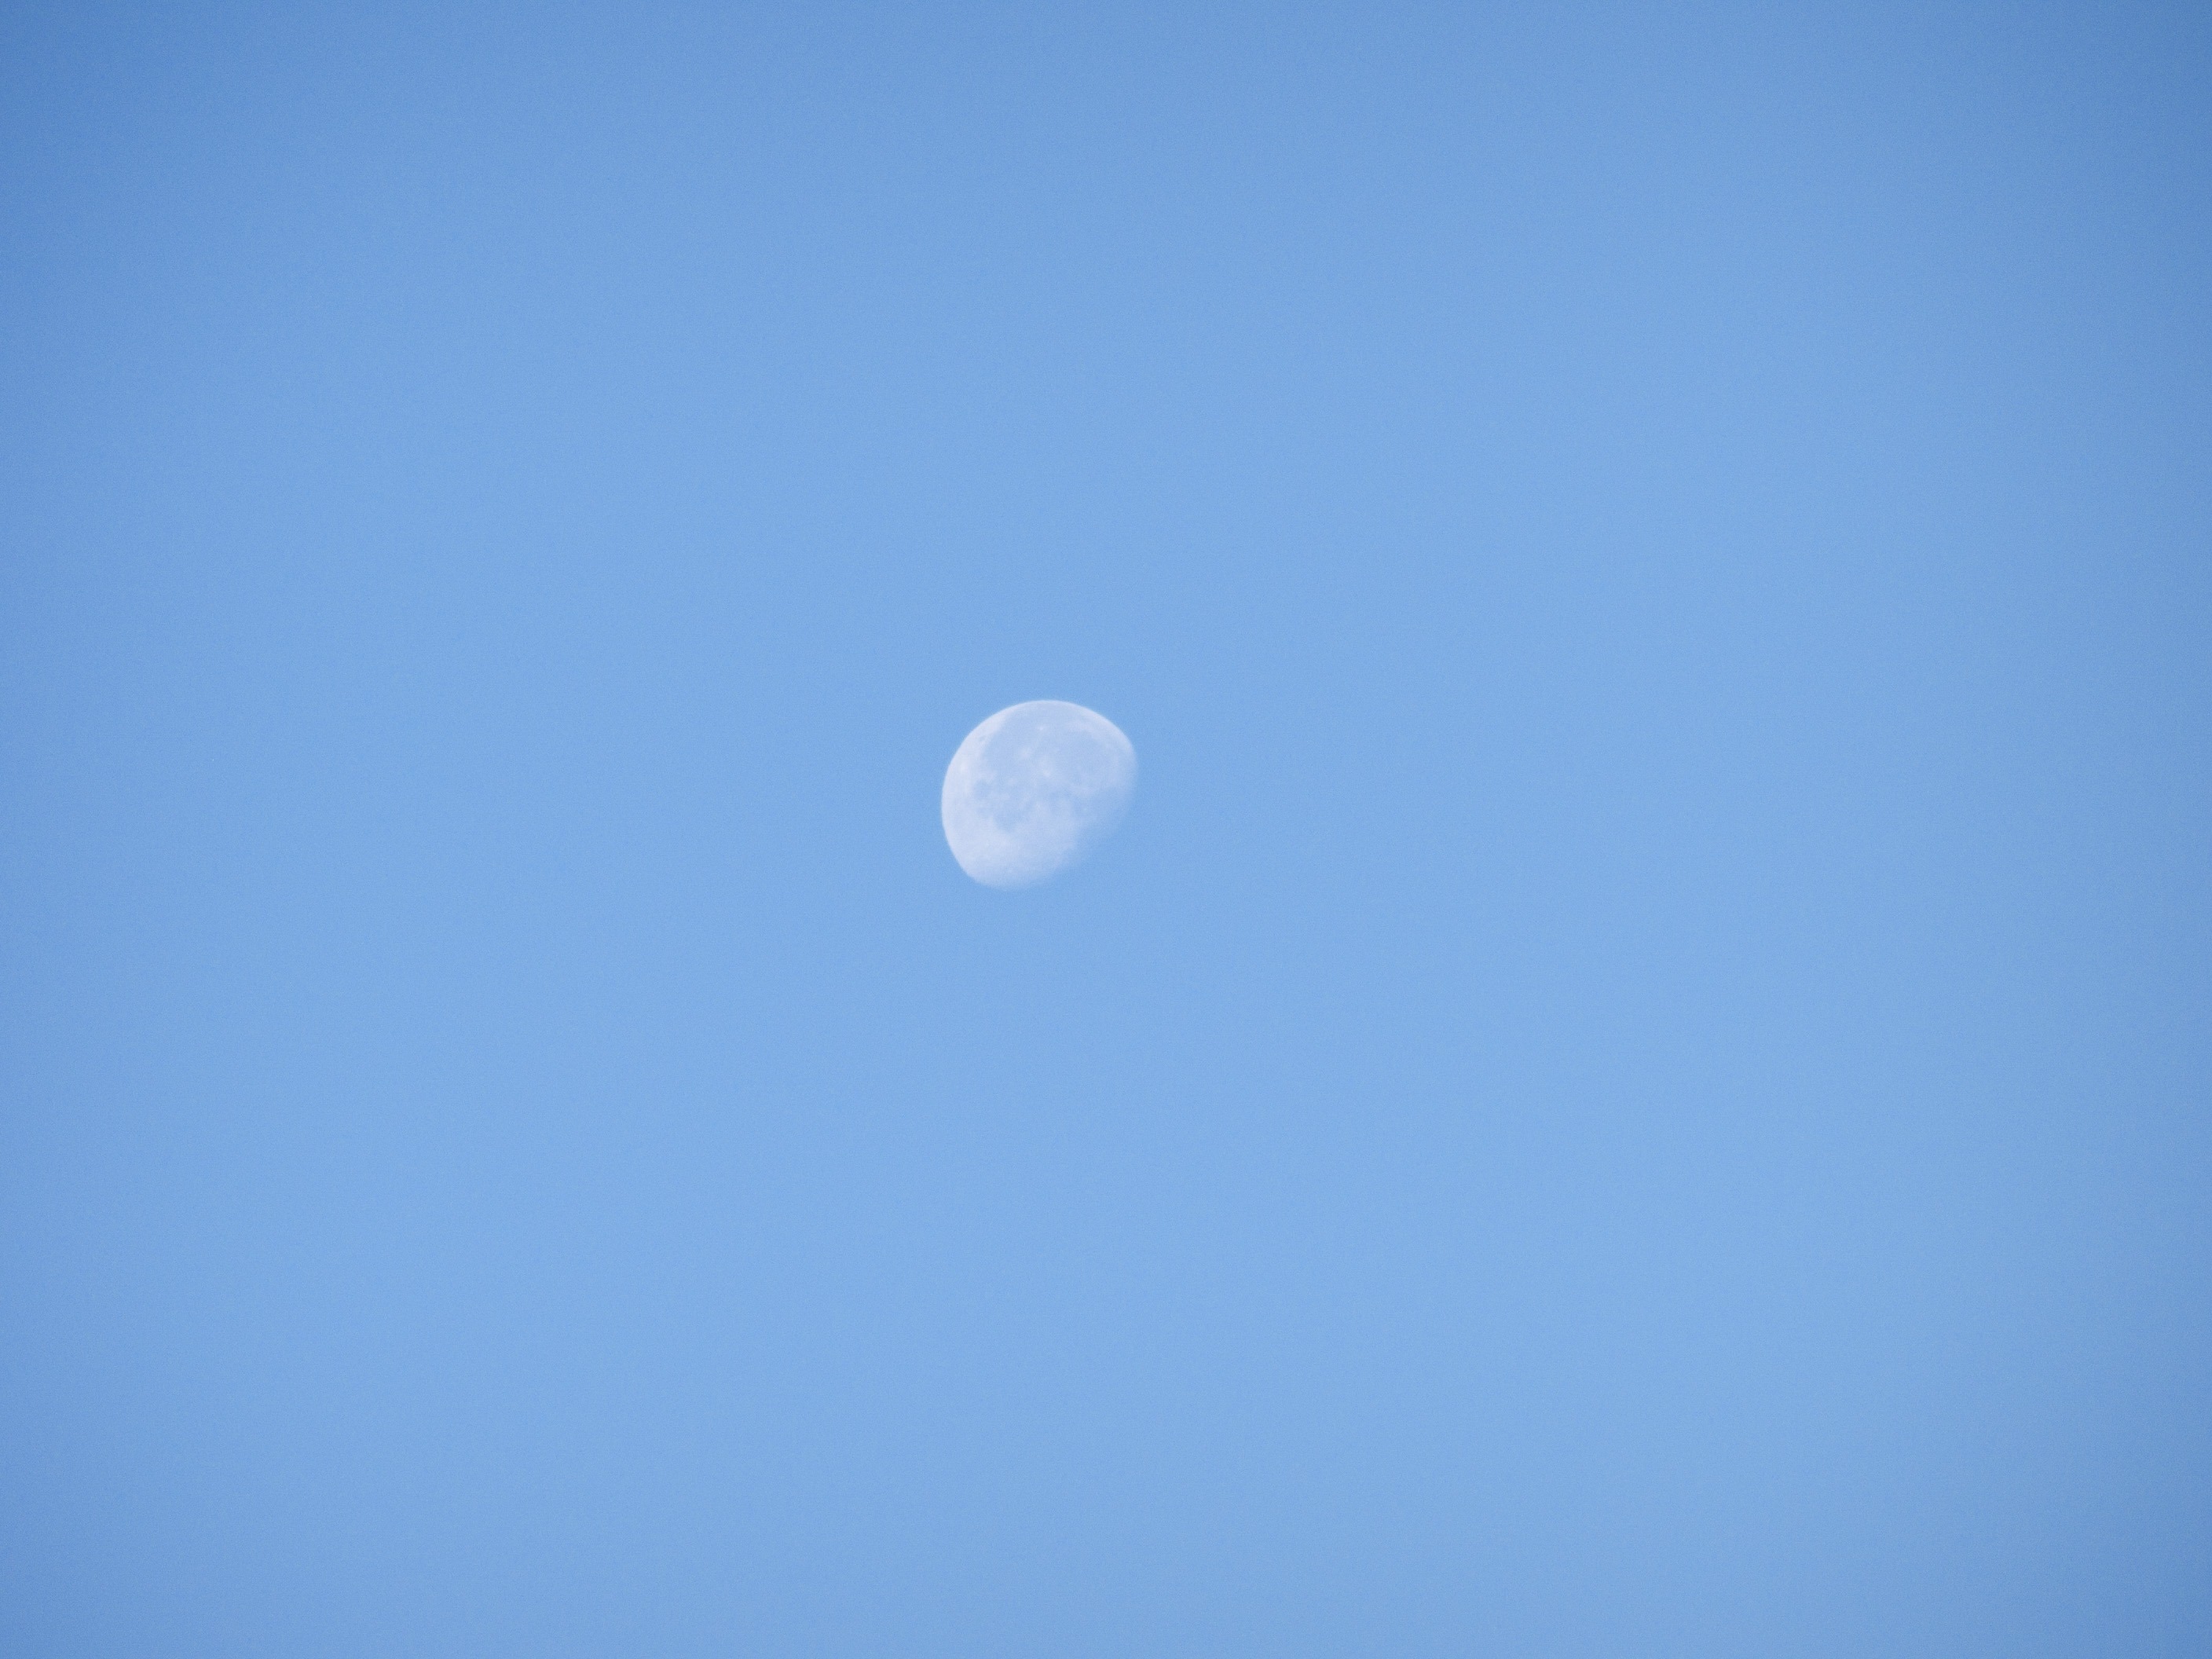
cloud, sky, atmosphere, tranquil, calm, blue, moon, moonlight, astronomy, clear sky, bright, lunar, orbit, astronomical object, atmosphere of earth